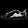
Label: Sneaker